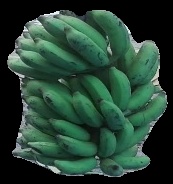
Variety: elakki-bale
Grade: grade3